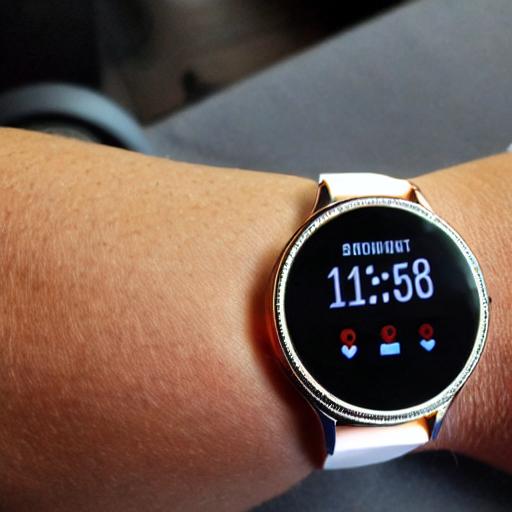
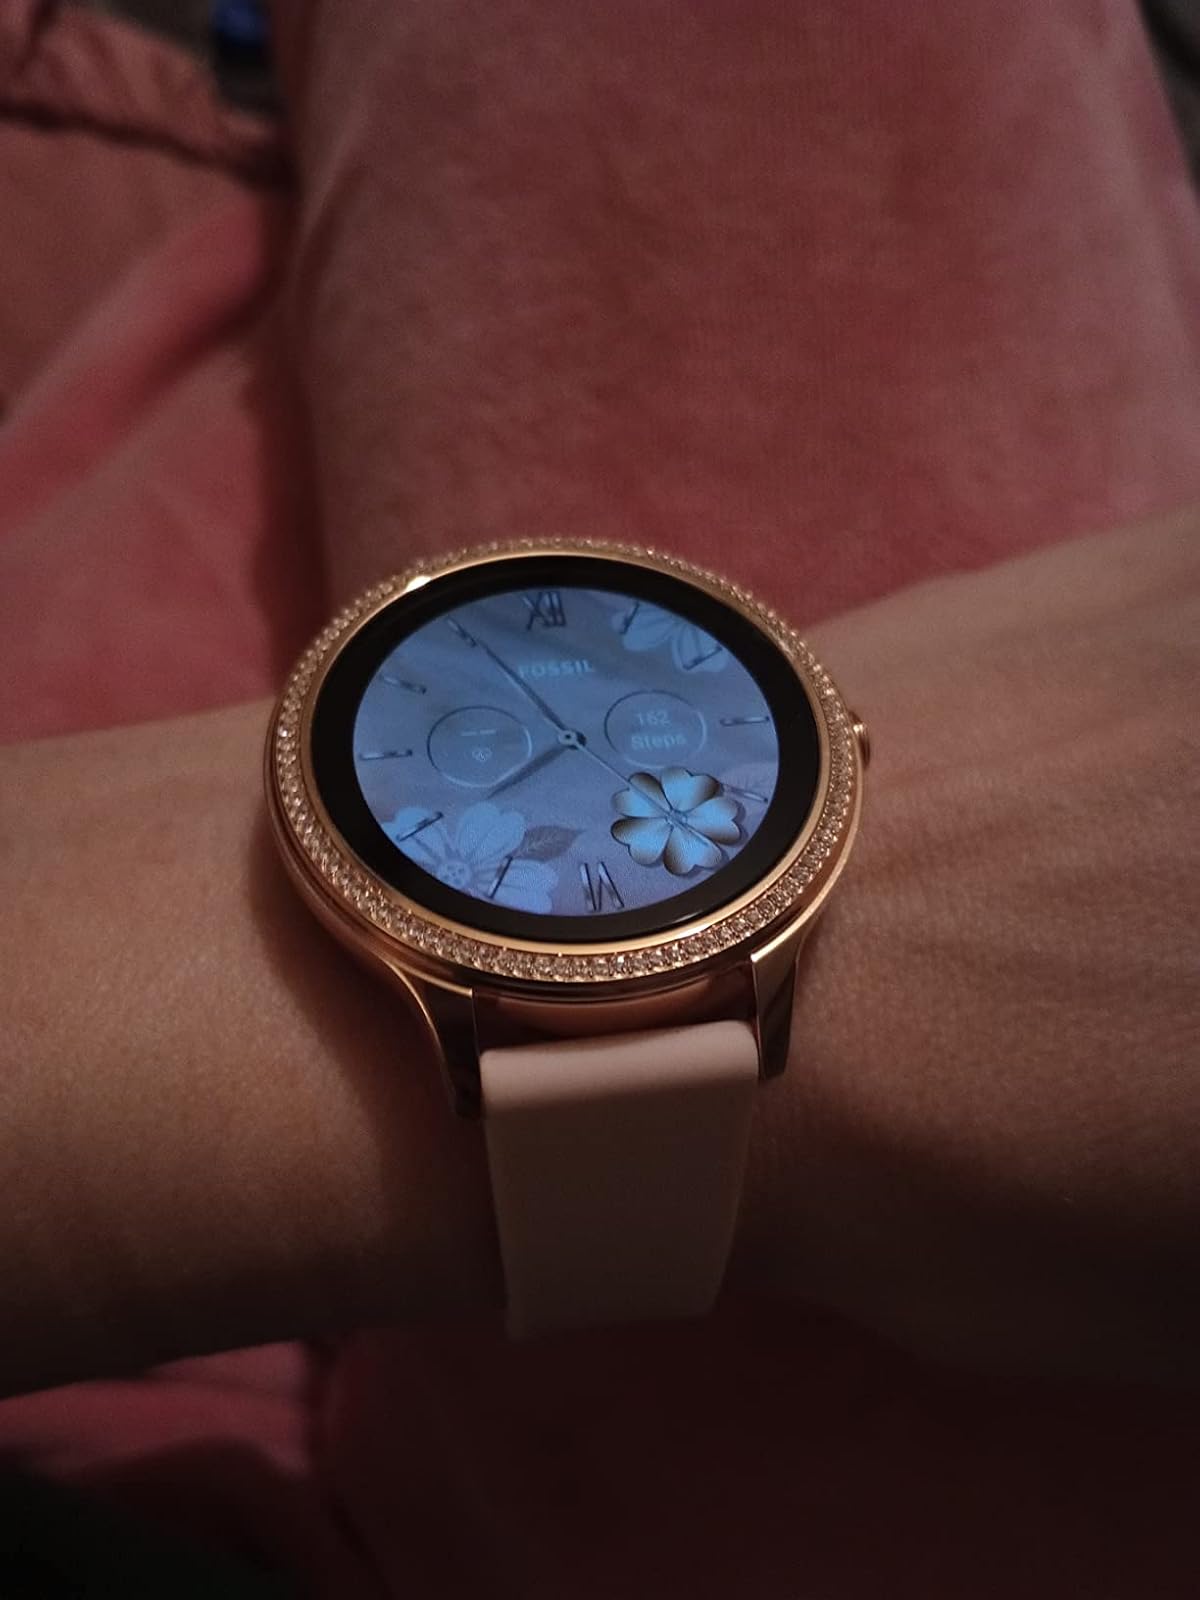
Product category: smartwatch
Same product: no